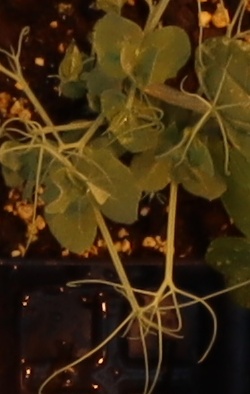
Label: Field Pea